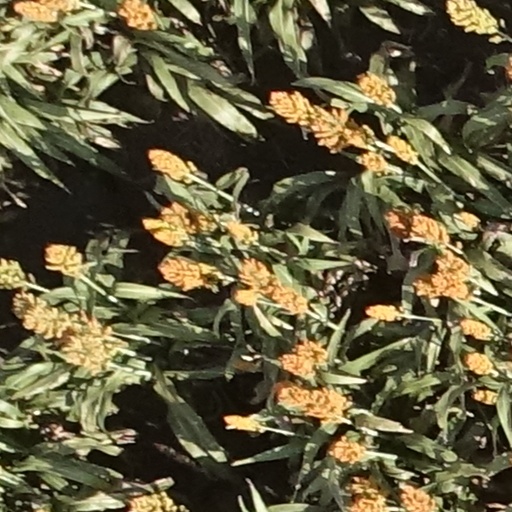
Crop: sorghum